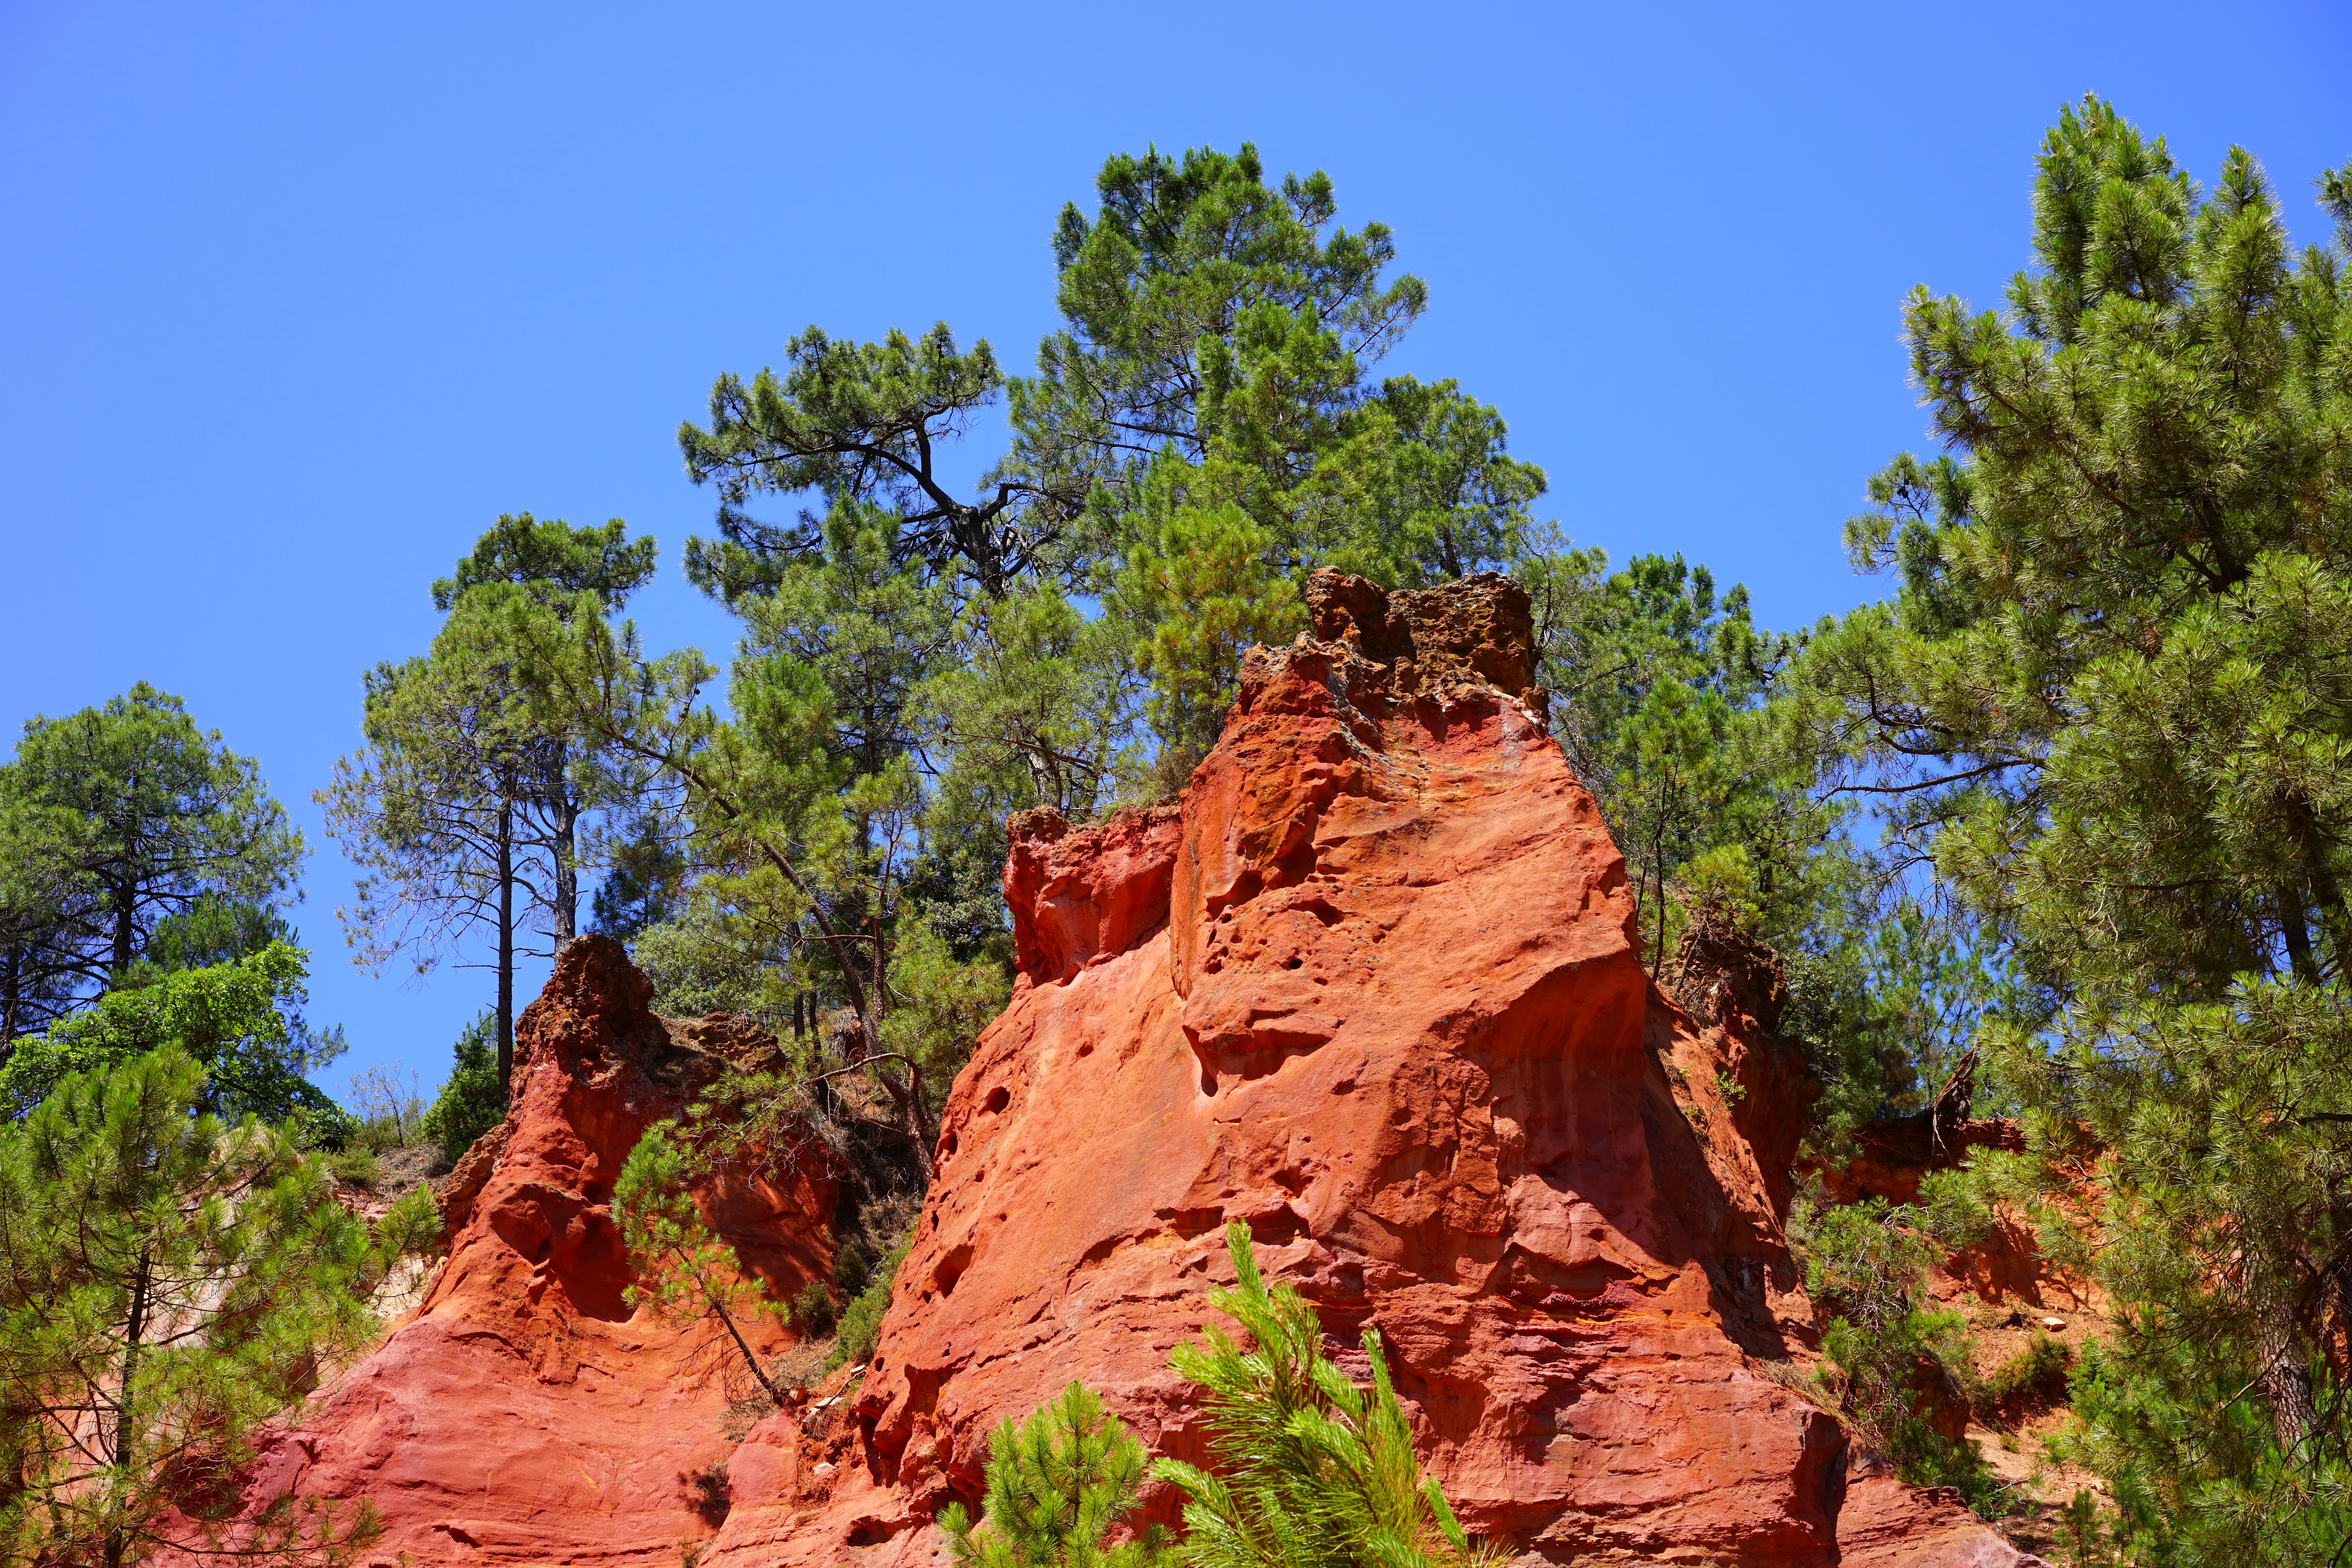
tree, rock, wilderness, mountain, trail, valley, formation, france, red, color, park, soil, canyon, colorful, terrain, national park, places of interest, geology, bright, plateau, provence, roussillon, ecosystem, hue, mixture, reddish, vaucluse, gordes, landform, ocher rocks, ocher quarry, ocher trail, sentier des ocres, ocher, luberon massif, ocher mine, ochre colours, red ocher, ockerbraun, ocher mining, earth color, brown ironstone, clay mineral, department of vaucluse, provence alpes c te d azur, arrondissement apt, canton apt, nature park luberon, apt, chaussee of geants, falaises de sang, biome, natural environment, geographical feature, mountainous landforms